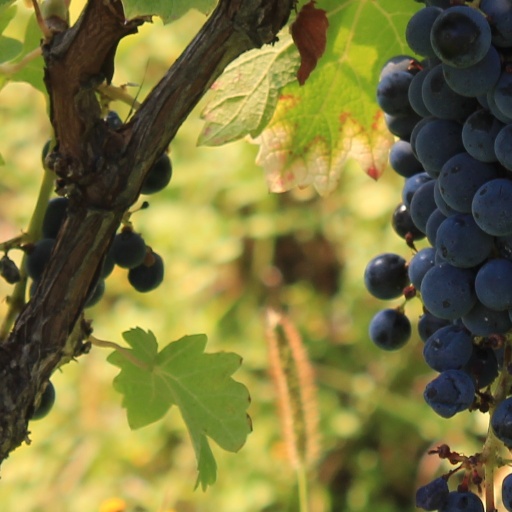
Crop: grape